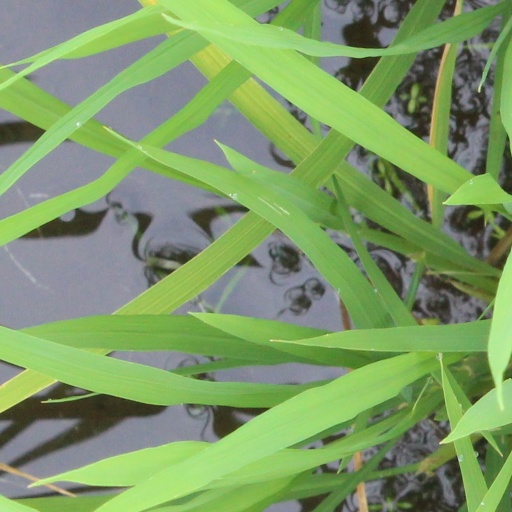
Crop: rice